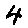
Label: 4